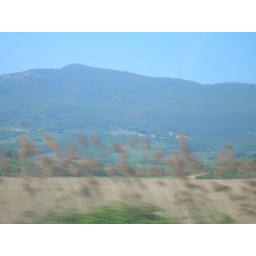
012 A cross is silhouetted against the sky on top of the mountain